White River Gardens

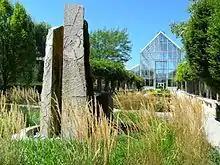
Dale Enochs' "Earth Stone" in the DeHaan Tiergarten

Several pieces of art were commissioned as part of White River Gardens. Andrew Reid's "Midwestern Panorama", a cylindrical mural located inside the Bud Schaefer Rotunda, depicts native Indiana flora and fauna cycling through the four seasons.